Drothem Church

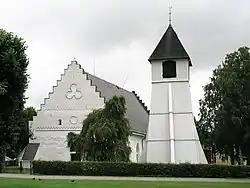
Church and adjacent belfry

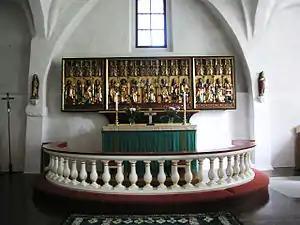
Interior view of the church with the altarpiece from 1512

Drothem Church is a medieval Lutheran church in Söderköping, Sweden. The church dates back to the end of the 13th or the 14th century and is one of two surviving medieval churches in Söderköping, the other being St. Lawrence's Church ("Sankt Laurentii kyrka"). Both churches are associated with the Diocese of Linköping of the Church of Sweden.